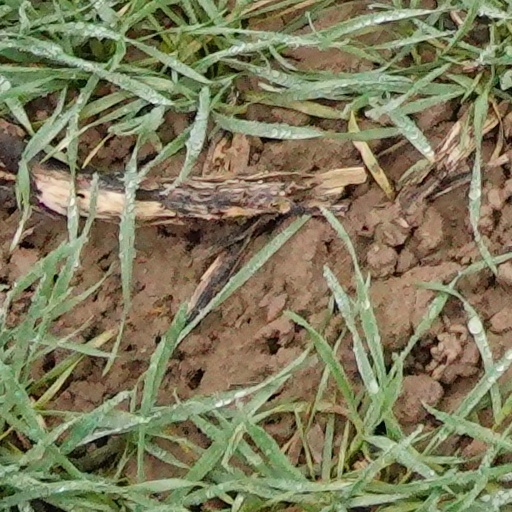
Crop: wheat